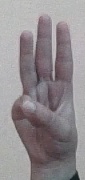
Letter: thaa